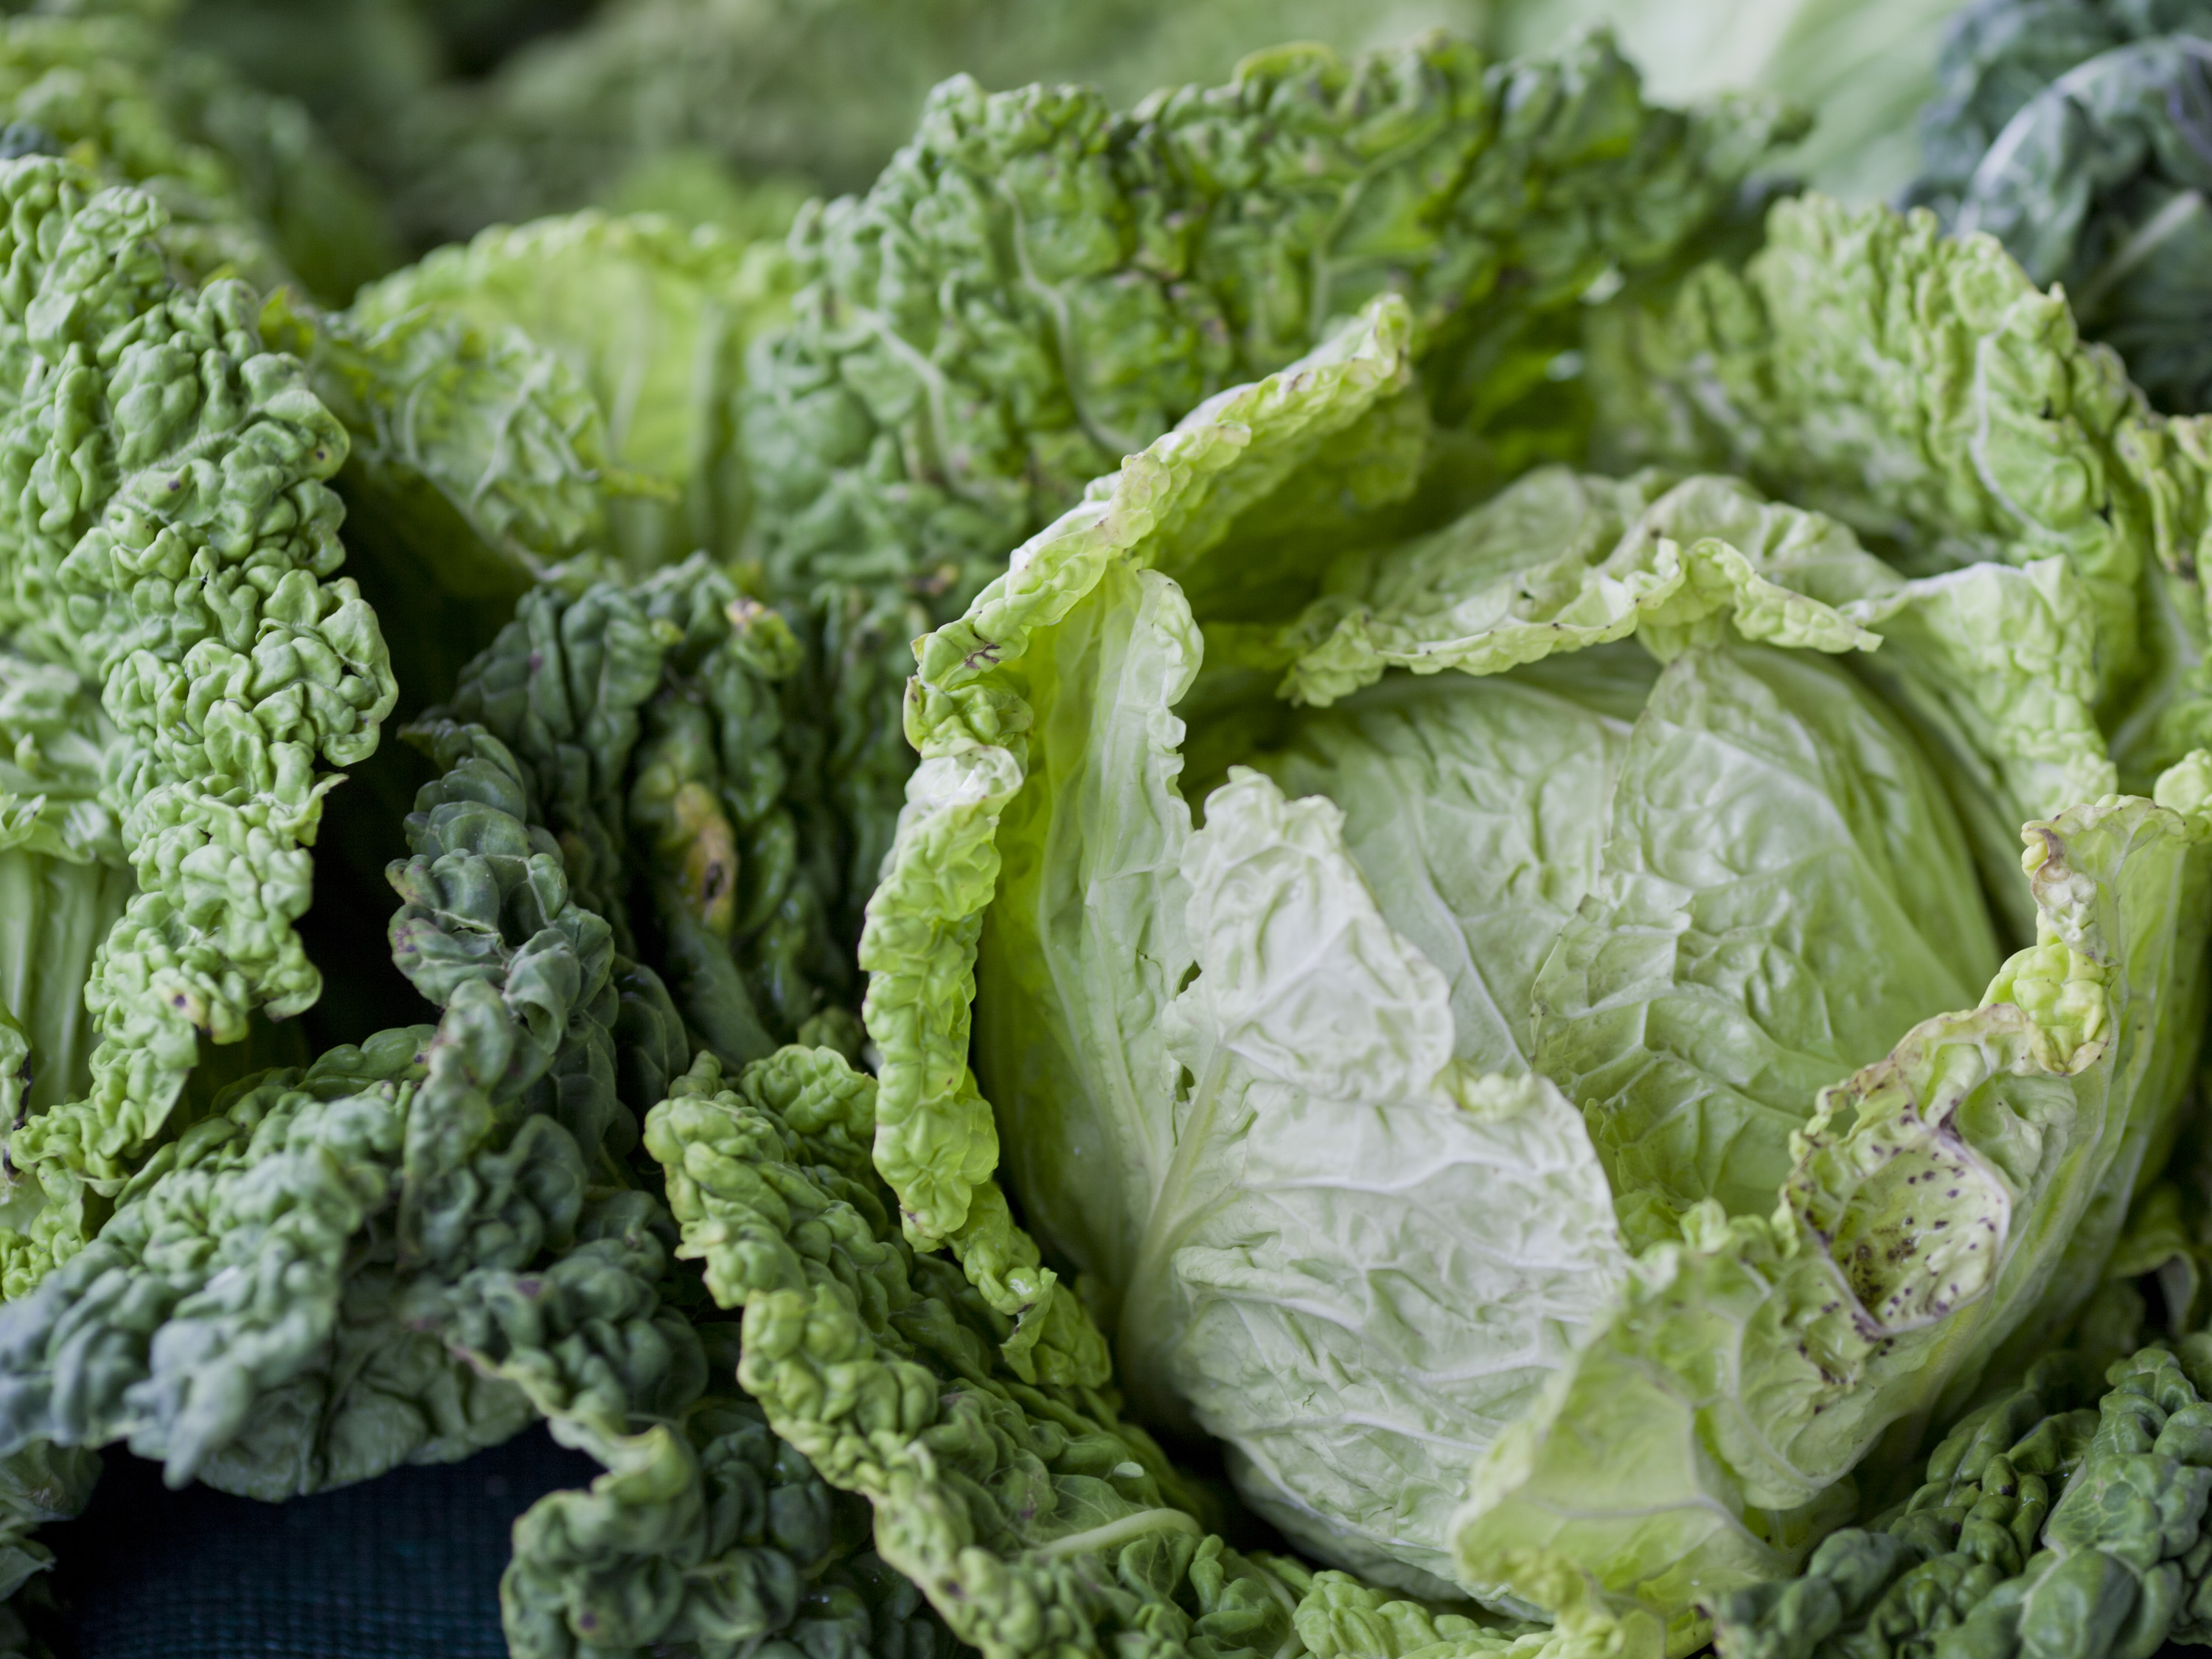
food, produce, vegetable, california, cabbage, farmersmarket, sacramento, californiagrown, collard greens, savoy cabbage, leaf vegetable, rapini